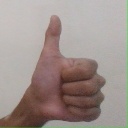
अक्षर: थ